FC Polonia Berlin

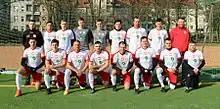
FC Polonia Berlin team in 2017/2018 season.

PKS Berlin was founded in 1911. The club was merged with BSG Handelsorganisation Berlin (BSG HO Berlin) in 1951. BSG HO Berlin was incorpororated into sports association SV Empor in 1954 and renamed BSG Empor Nord Berlin. The club was known as BSG Empor HO Berlin from 1974. The club reached the third tier of the East German football league system. BSG Empor HO Berlin was renamed SV Empor Berlin in 1990.